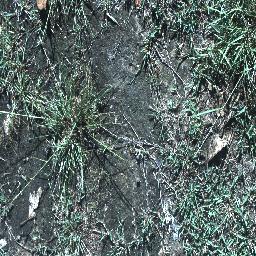
Label: negative